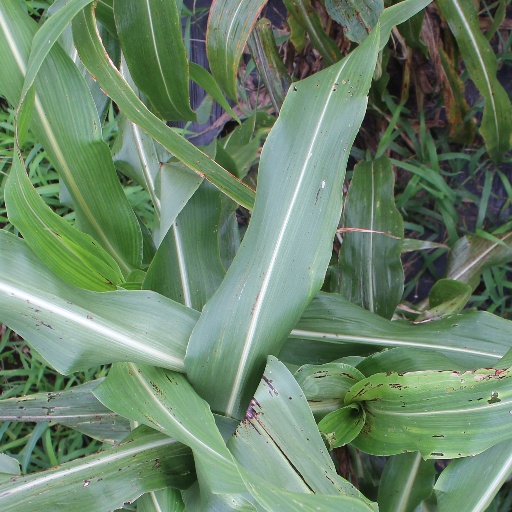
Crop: sorghum